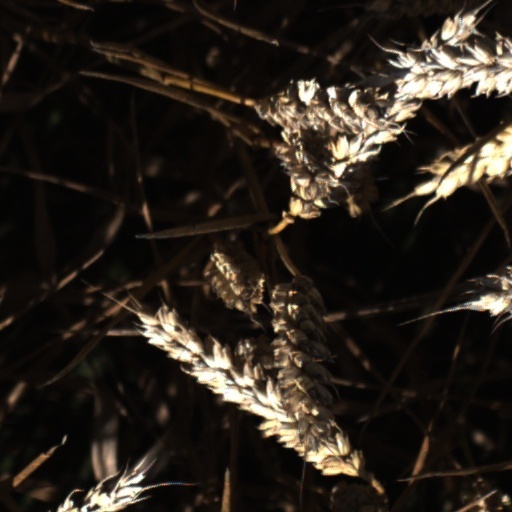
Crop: wheat